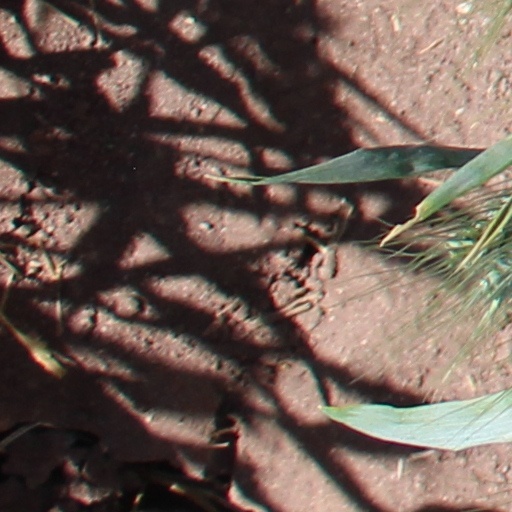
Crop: wheat